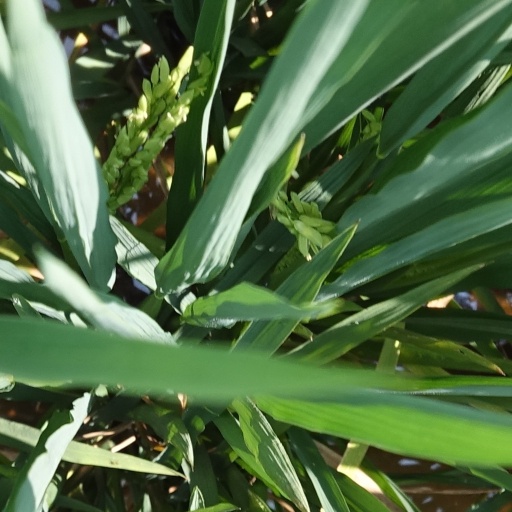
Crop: rice